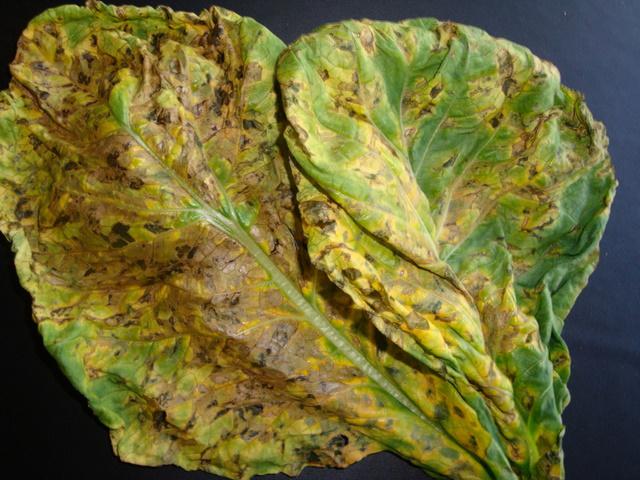
Plant: Cabbage
Disease: cabbage downy mildew